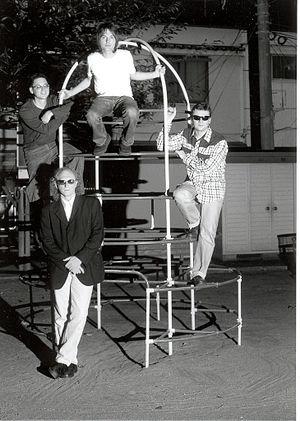
The Scruffs est un groupe de power pop américain créé au milieu des années 1970.